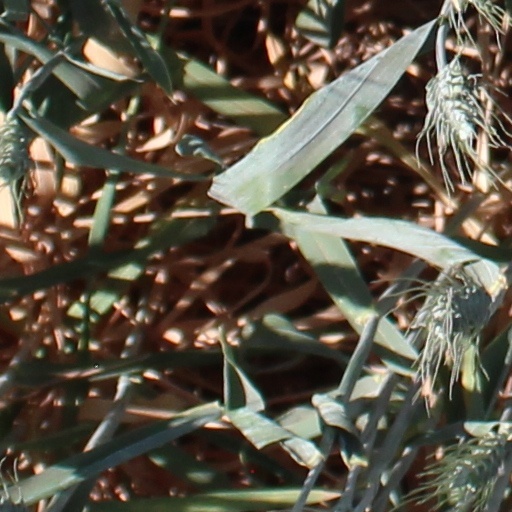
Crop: wheat